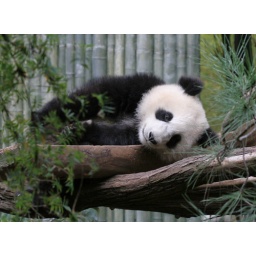
Su enjoying the tree bed in her new quarters